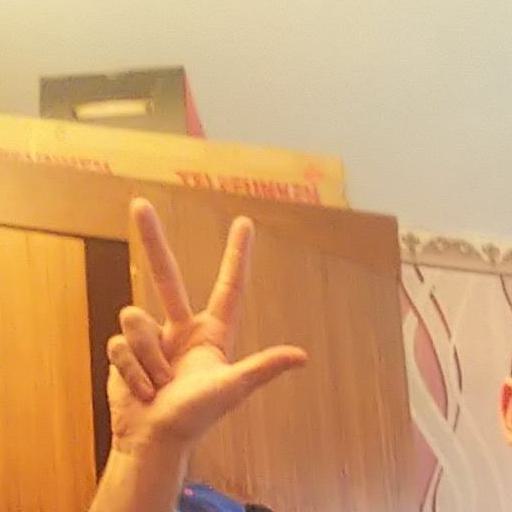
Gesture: three2